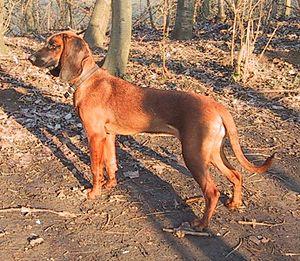
Le chien de recherche au sang de la montagne bavaroise, plus communément appelé chien de rouge de Bavière ou rouge de Bavière, est une race de chiens originaire d'Allemagne. C'est un chien courant de taille moyenne, construit pour être musclé et léger, à la robe fauve. Issu du chien de rouge de Hanovre, c'est un chien de chasse essentiellement utilisé comme chien de recherche au sang en terrain montagneux.